Fukutsuru

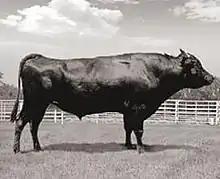
Fukutsuru

Fukutsuru or Fukutsuru 068 was a Wagyū bull shipped from Japan to Snake River Farms of Boise, Idaho in the United States in the early 1990s. Fukutsuru fathered countless cattle and helped grow today's U.S. Wagyu beef industry. Fukutsuru died in 2005, but his frozen sperm lived on for people's benefit; more than 100,000 "units" of which were collected for long-term breeding purposes prior to his death.